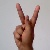
The image shows a hand gesture representing the letter 'K' in Indian Sign Language.